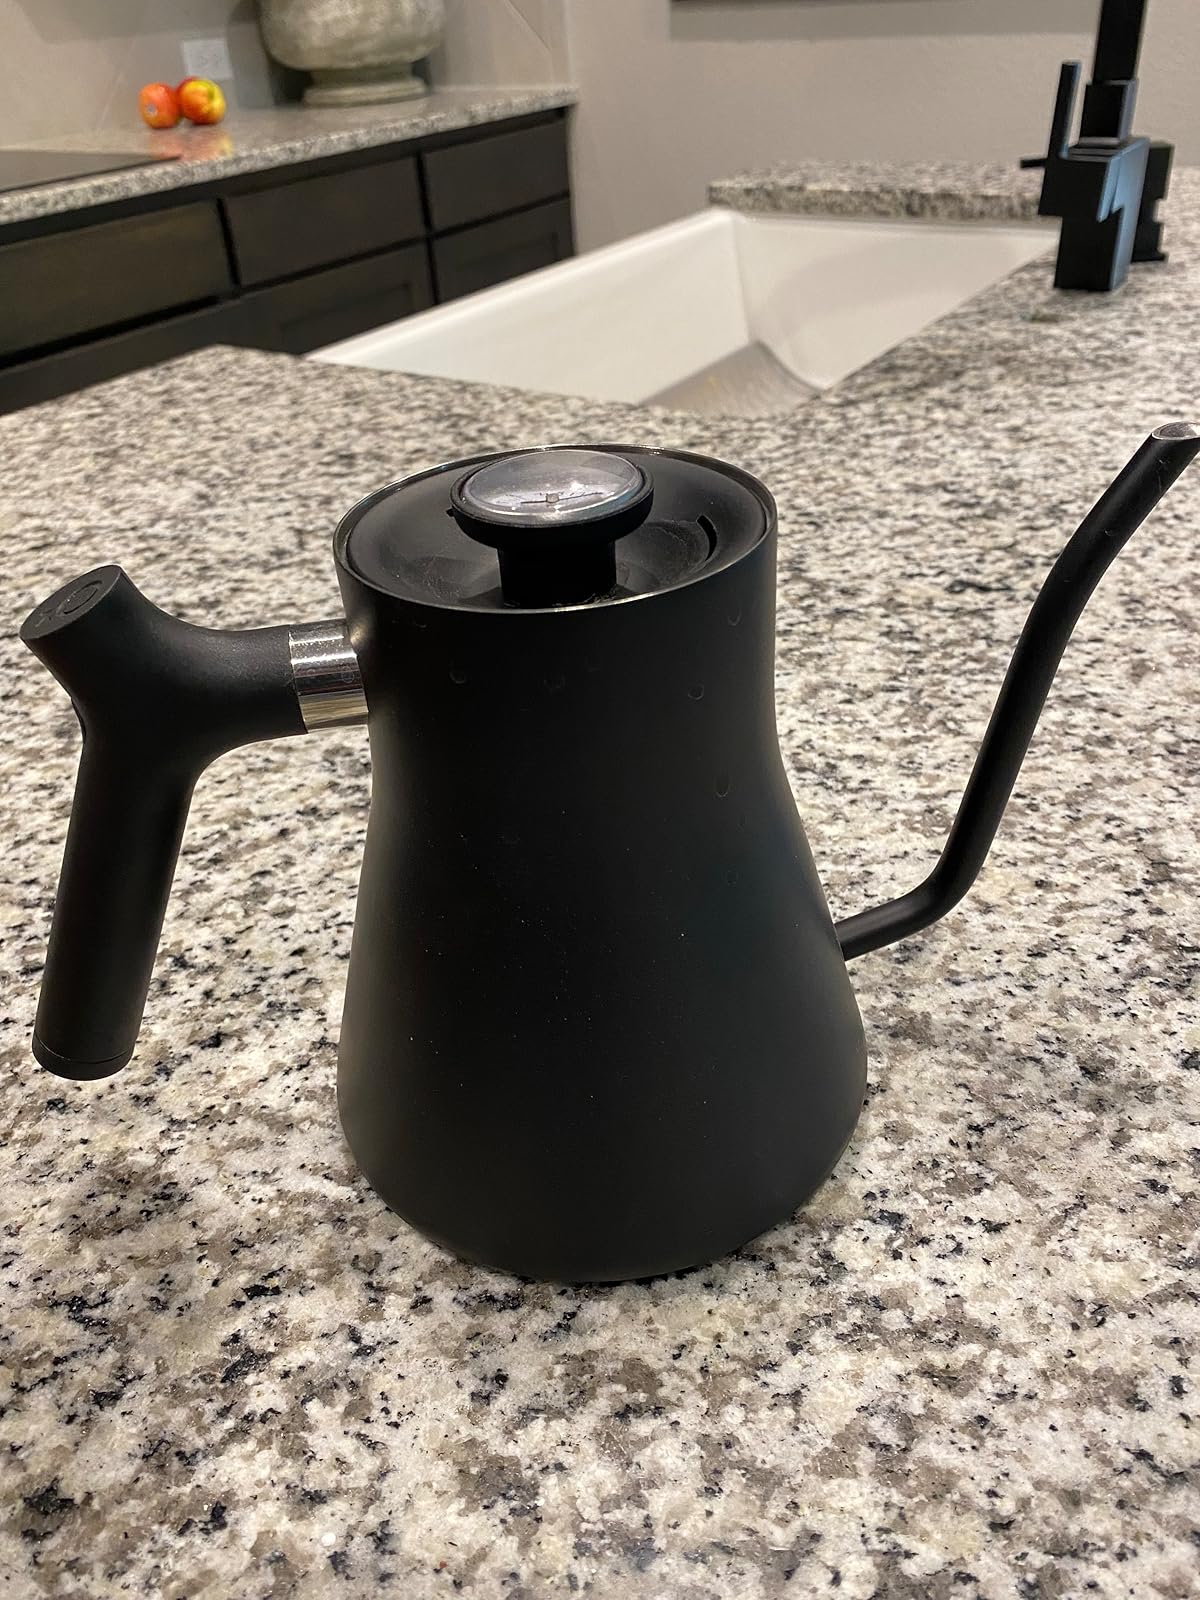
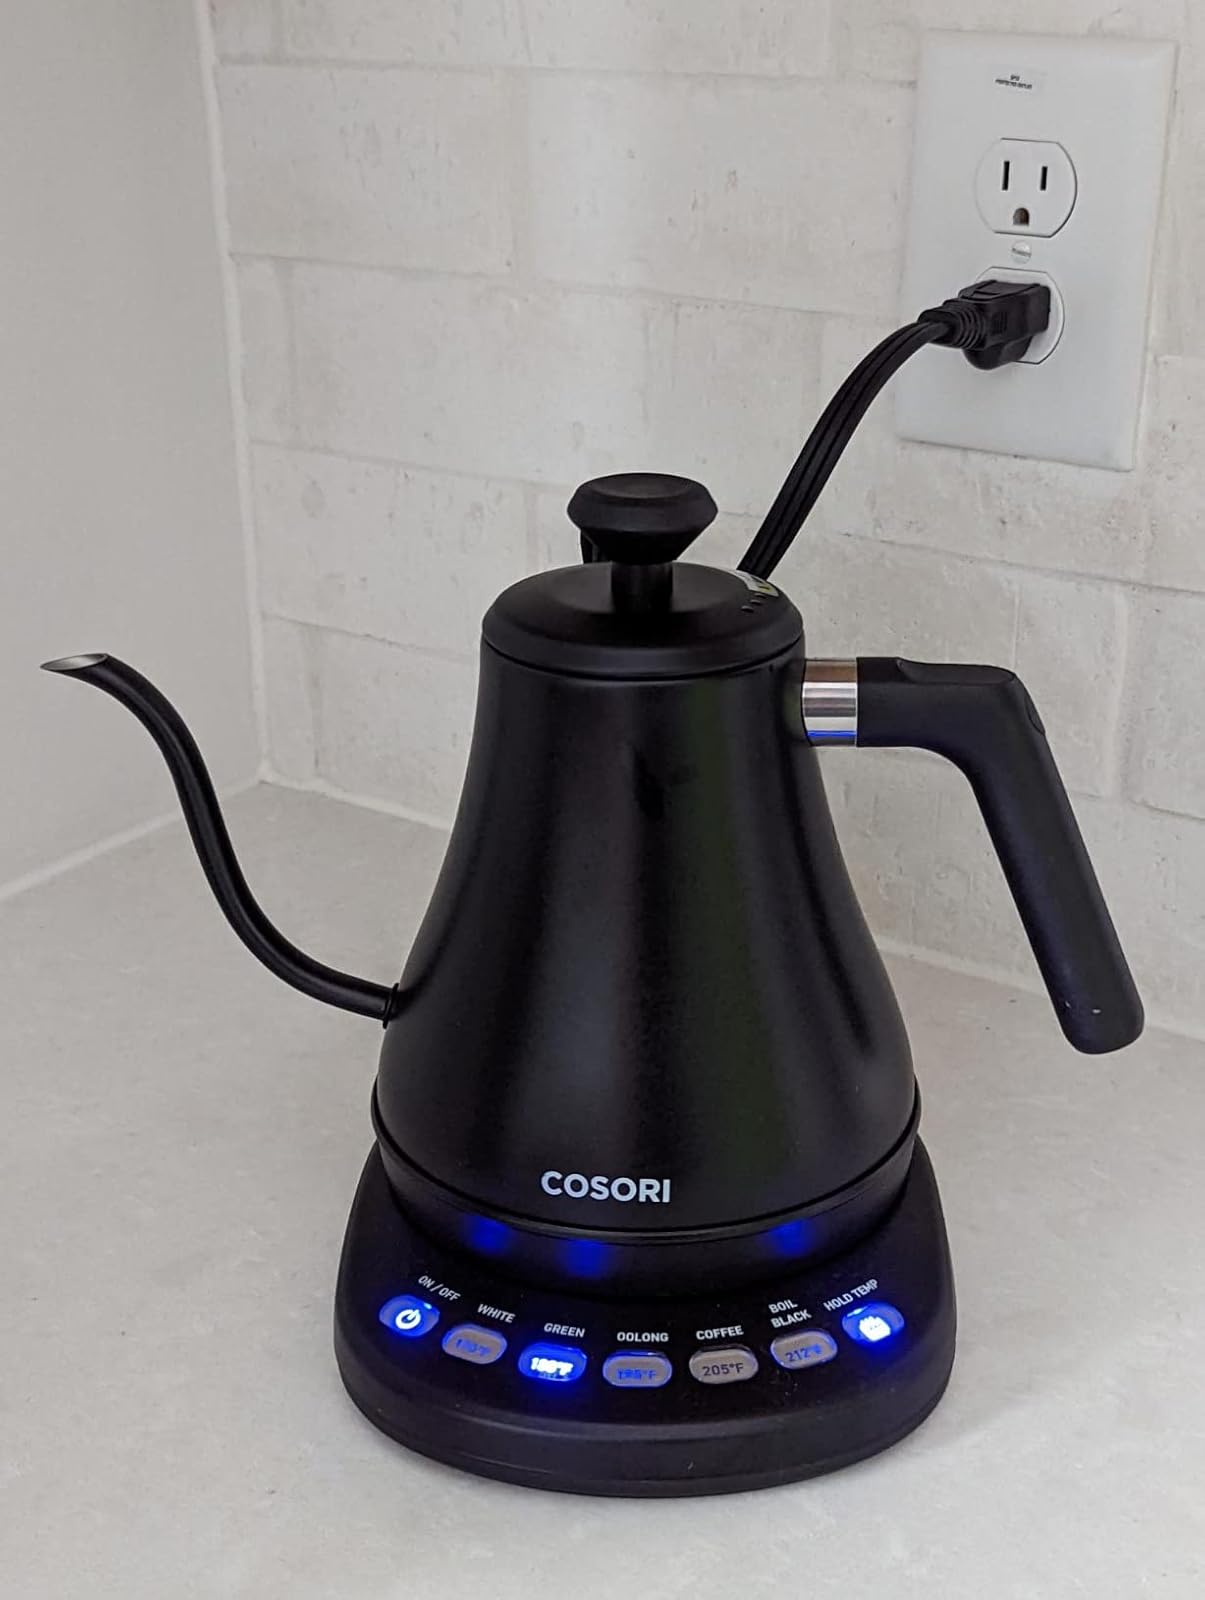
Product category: items_kettle
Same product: no